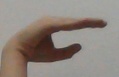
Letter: jeem